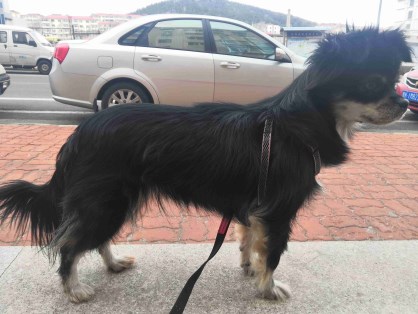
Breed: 3336-n000121-chinese_rural_dog